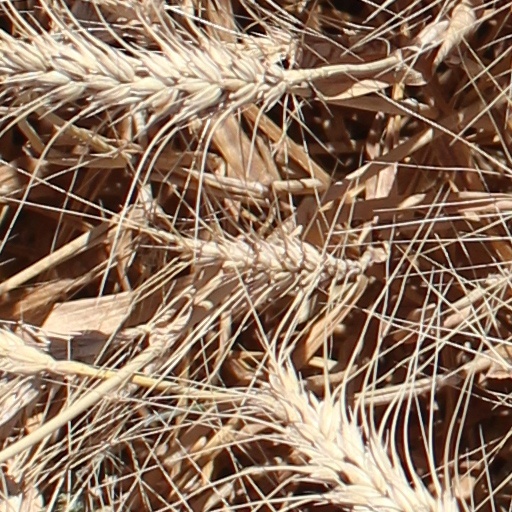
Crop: wheat